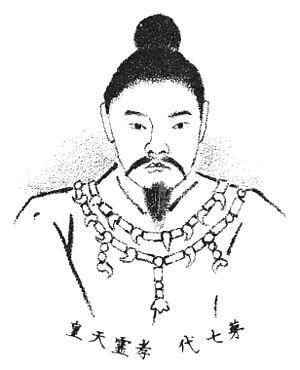
L'empereur Kōrei est le septième empereur du Japon à apparaître sur la traditionnelle liste des empereurs.